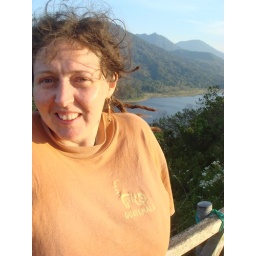
bec above mountain lake